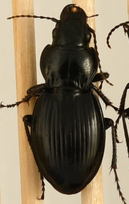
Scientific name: Cyclotrachelus torvus
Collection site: Sterling Site (STER), plot STER_006